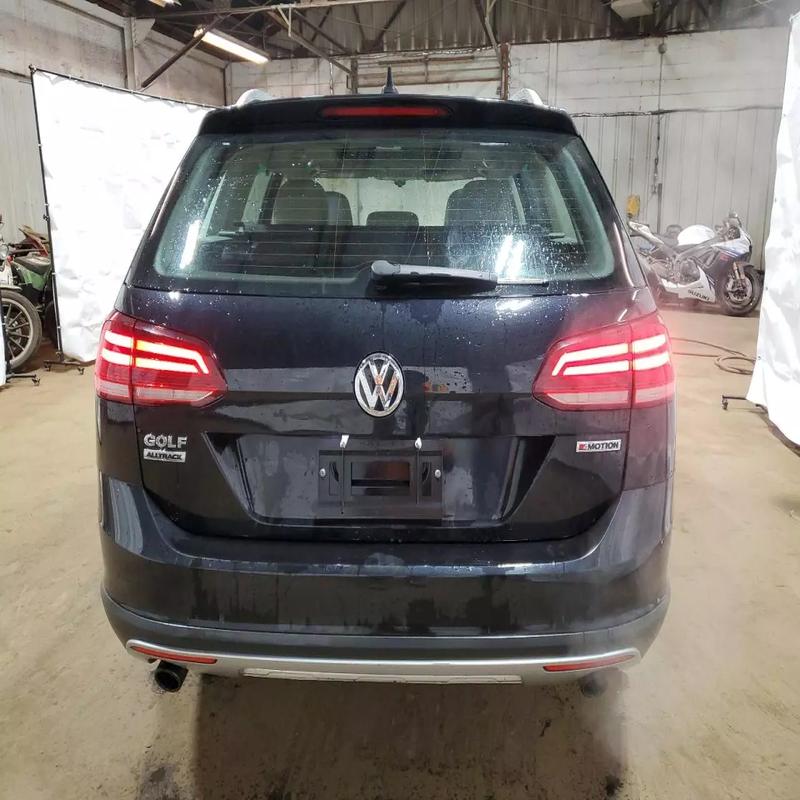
Aucun dommage détecté.
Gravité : aucun